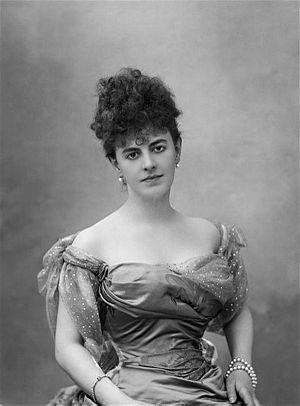
Mathilde de Montesquiou-Fézensac, noble française, épouse de l'organiste et compositeur Charles-Marie Widor, est née à Lorient, le 29 juillet 1883 et morte à Madaillan, le 11 septembre 1960. Son histoire sert de trame à un roman rédigé par son cousin, l'écrivain Guy Augustin Marie Jean de Pérusse des Cars, plus connu sous le nom de Guy des Cars.
Hélène de Pérusse des Cars, épouse d'Henry Noailles Widdrington Standish, est née à Paris le 7 août 1847 et morte à Paris le 12 octobre 1933, dans le 16ᵉ arrondissement. Femme du monde, célèbre pour sa beauté, Hélène Standish est une figure familière de la société française et britannique. Elle reçoit dans son salon parisien bon nombre d'artistes de renom et inspire Marcel Proust. Hélène Standish est également une parente de l'écrivain Guy Augustin Marie Jean de Pérusse des Cars, plus connu sous le nom de Guy des Cars.
Marie-Joséphine-Anatole-Louise-Élisabeth de Riquet, comtesse de Caraman-Chimay, comtesse Greffulhe, est une aristocrate française née le 11 juillet 1860 dans le 7ᵉ arrondissement de Paris et morte le 21 août 1952 à Genève.